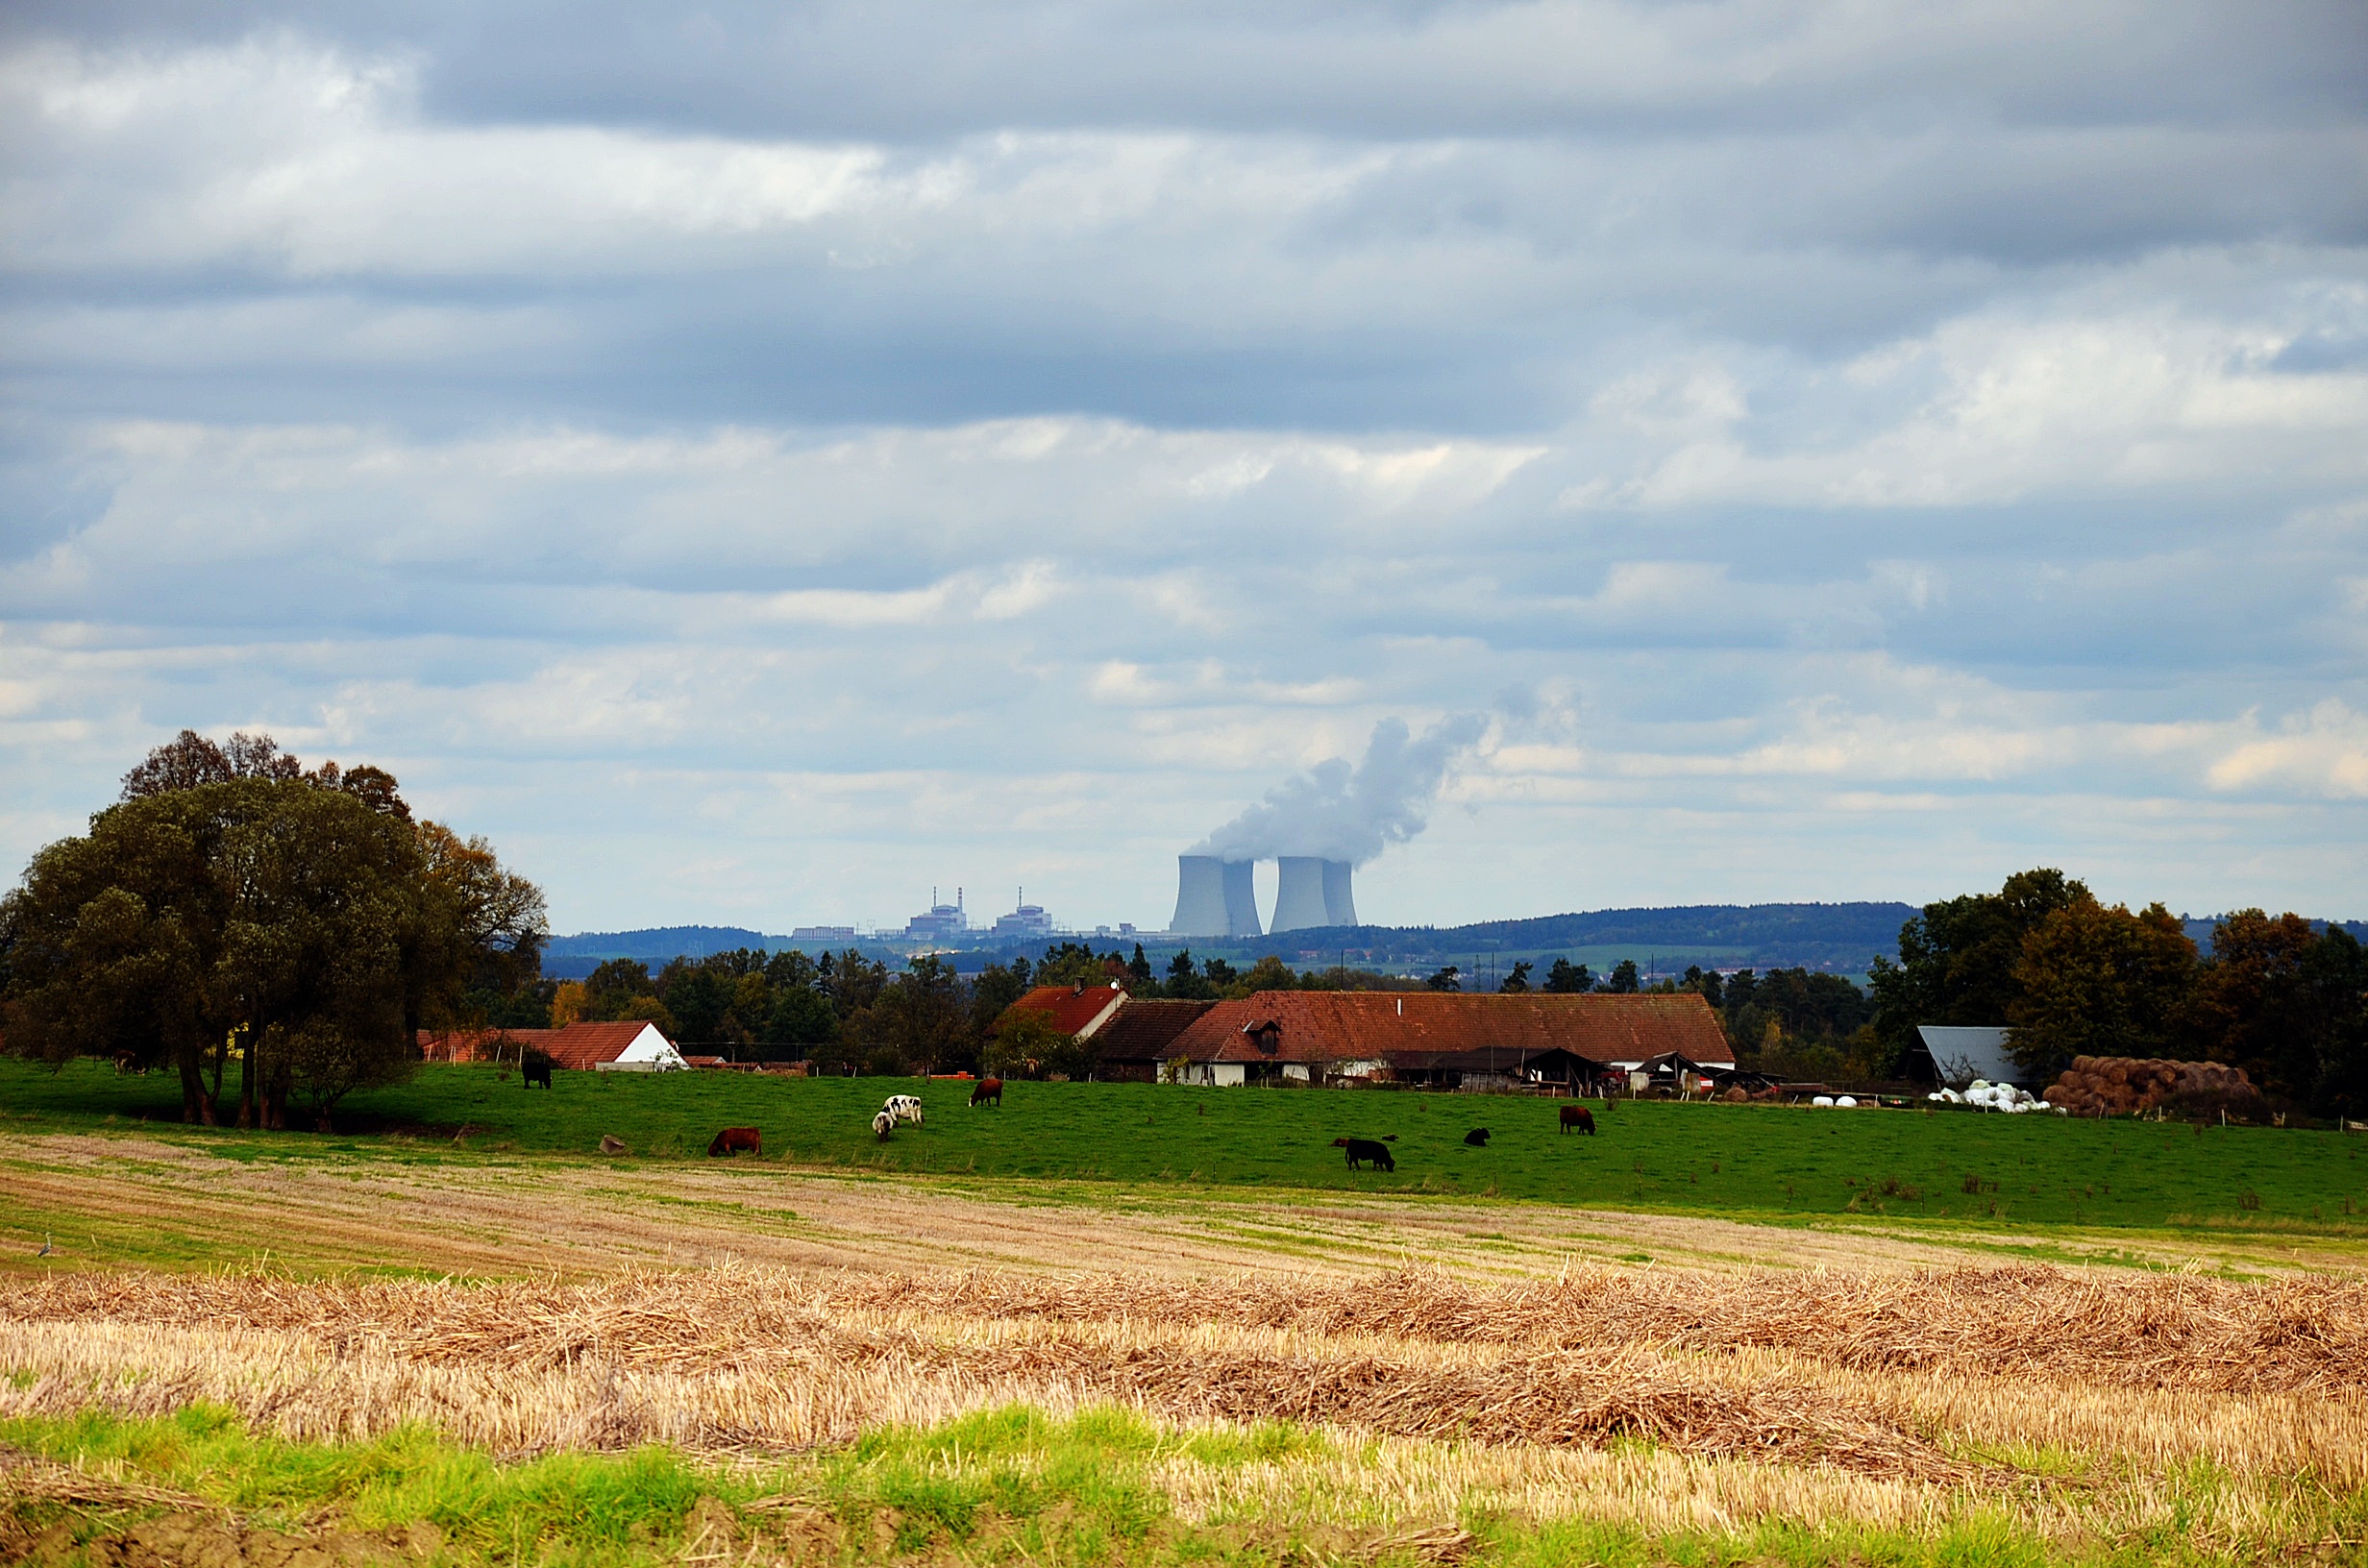
landscape, tree, nature, grass, horizon, mountain, cloud, sky, field, farm, meadow, prairie, hill, village, pasture, agriculture, plain, grassland, habitat, rural area, nuclear power plant, temelin, atmosphere of earth